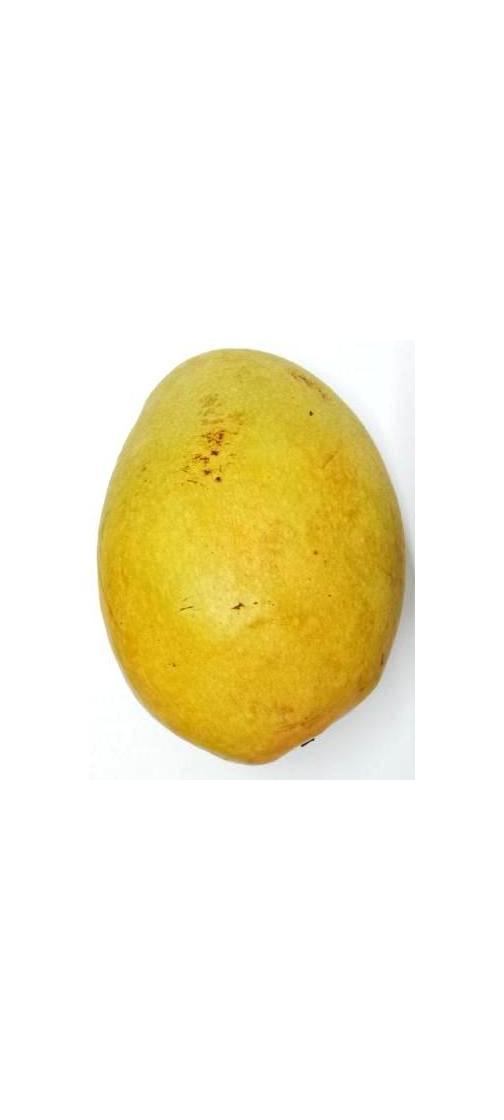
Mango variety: Bari-11